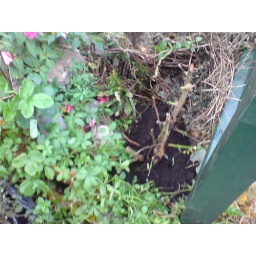
a rambling rose in a hole with a lot of composted cow manure